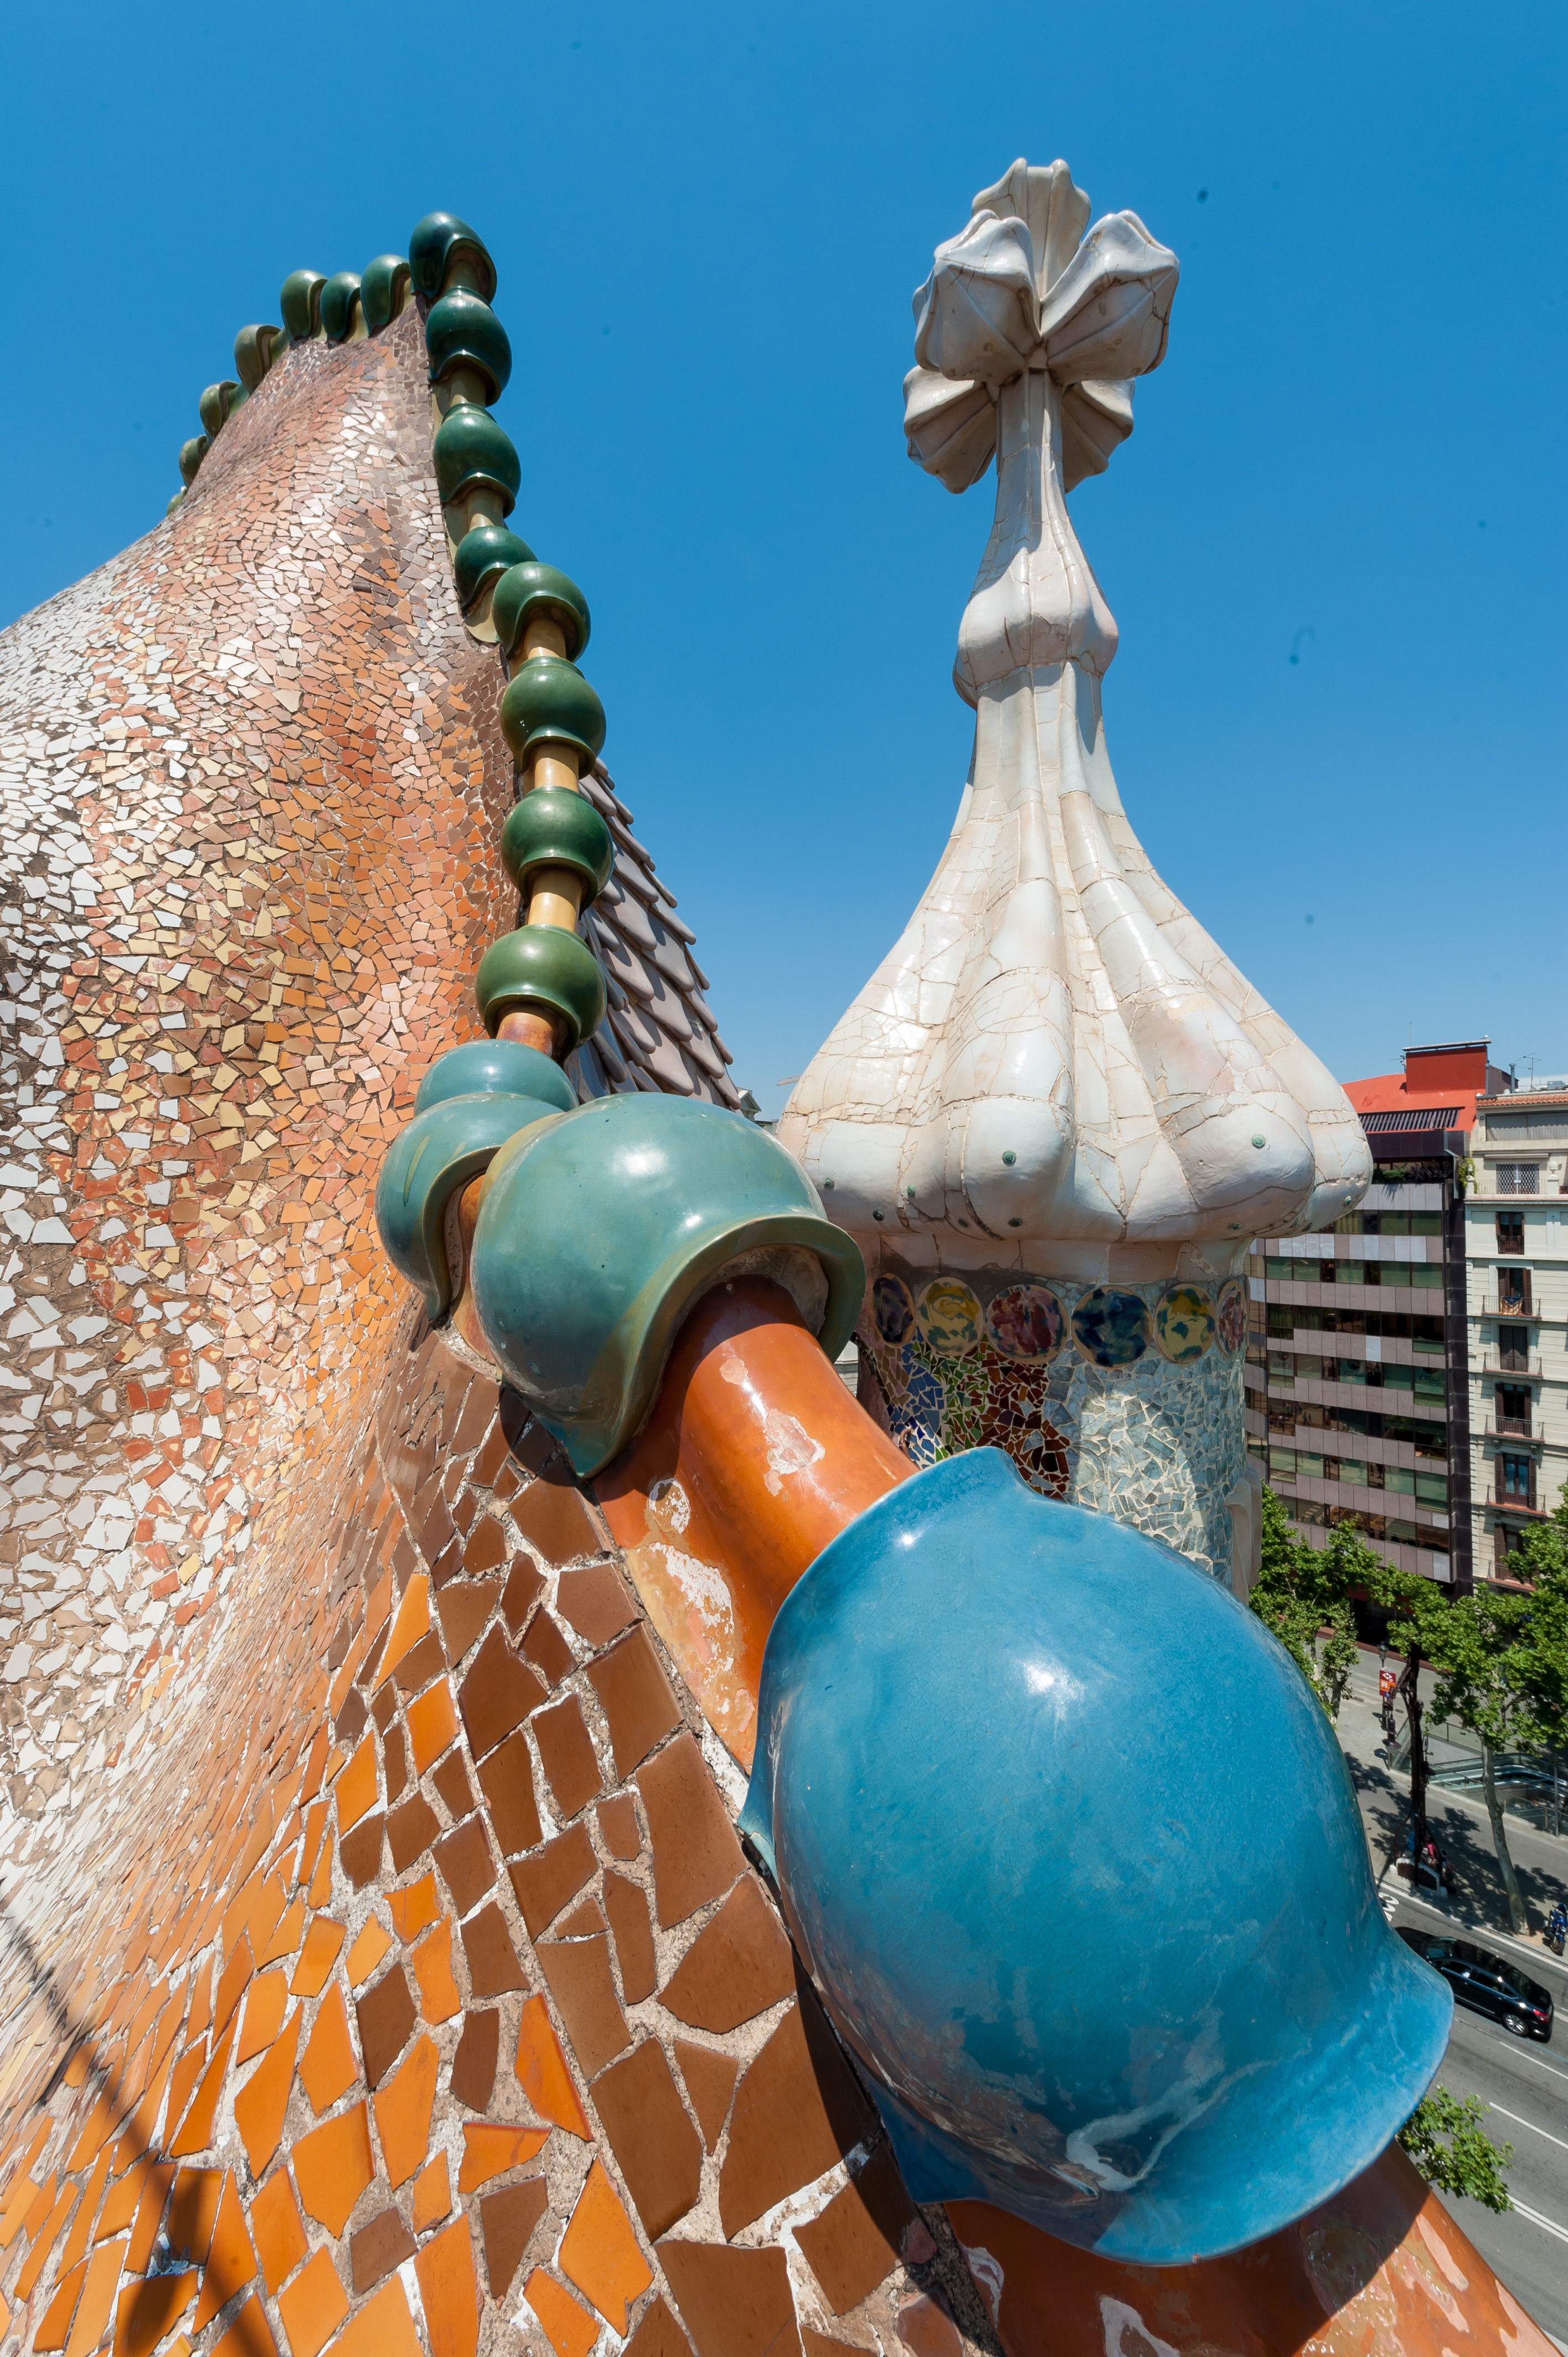
water, architecture, roof, building, monument, statue, amusement park, blue, barcelona, sculpture, art, temple, gaudi, water feature, building construction, particular, home batll